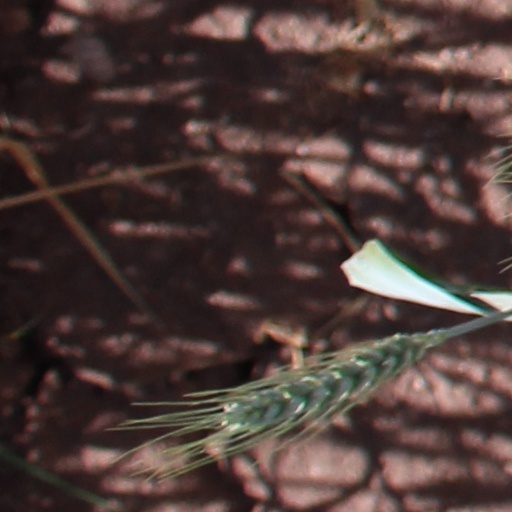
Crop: wheat